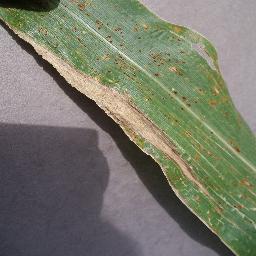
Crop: corn
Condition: (maize)_northern_blight